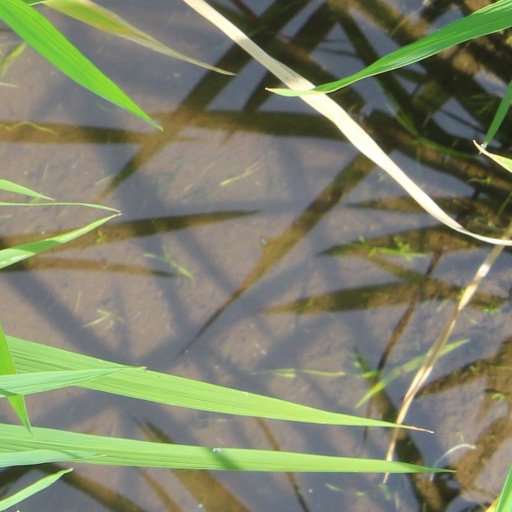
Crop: rice